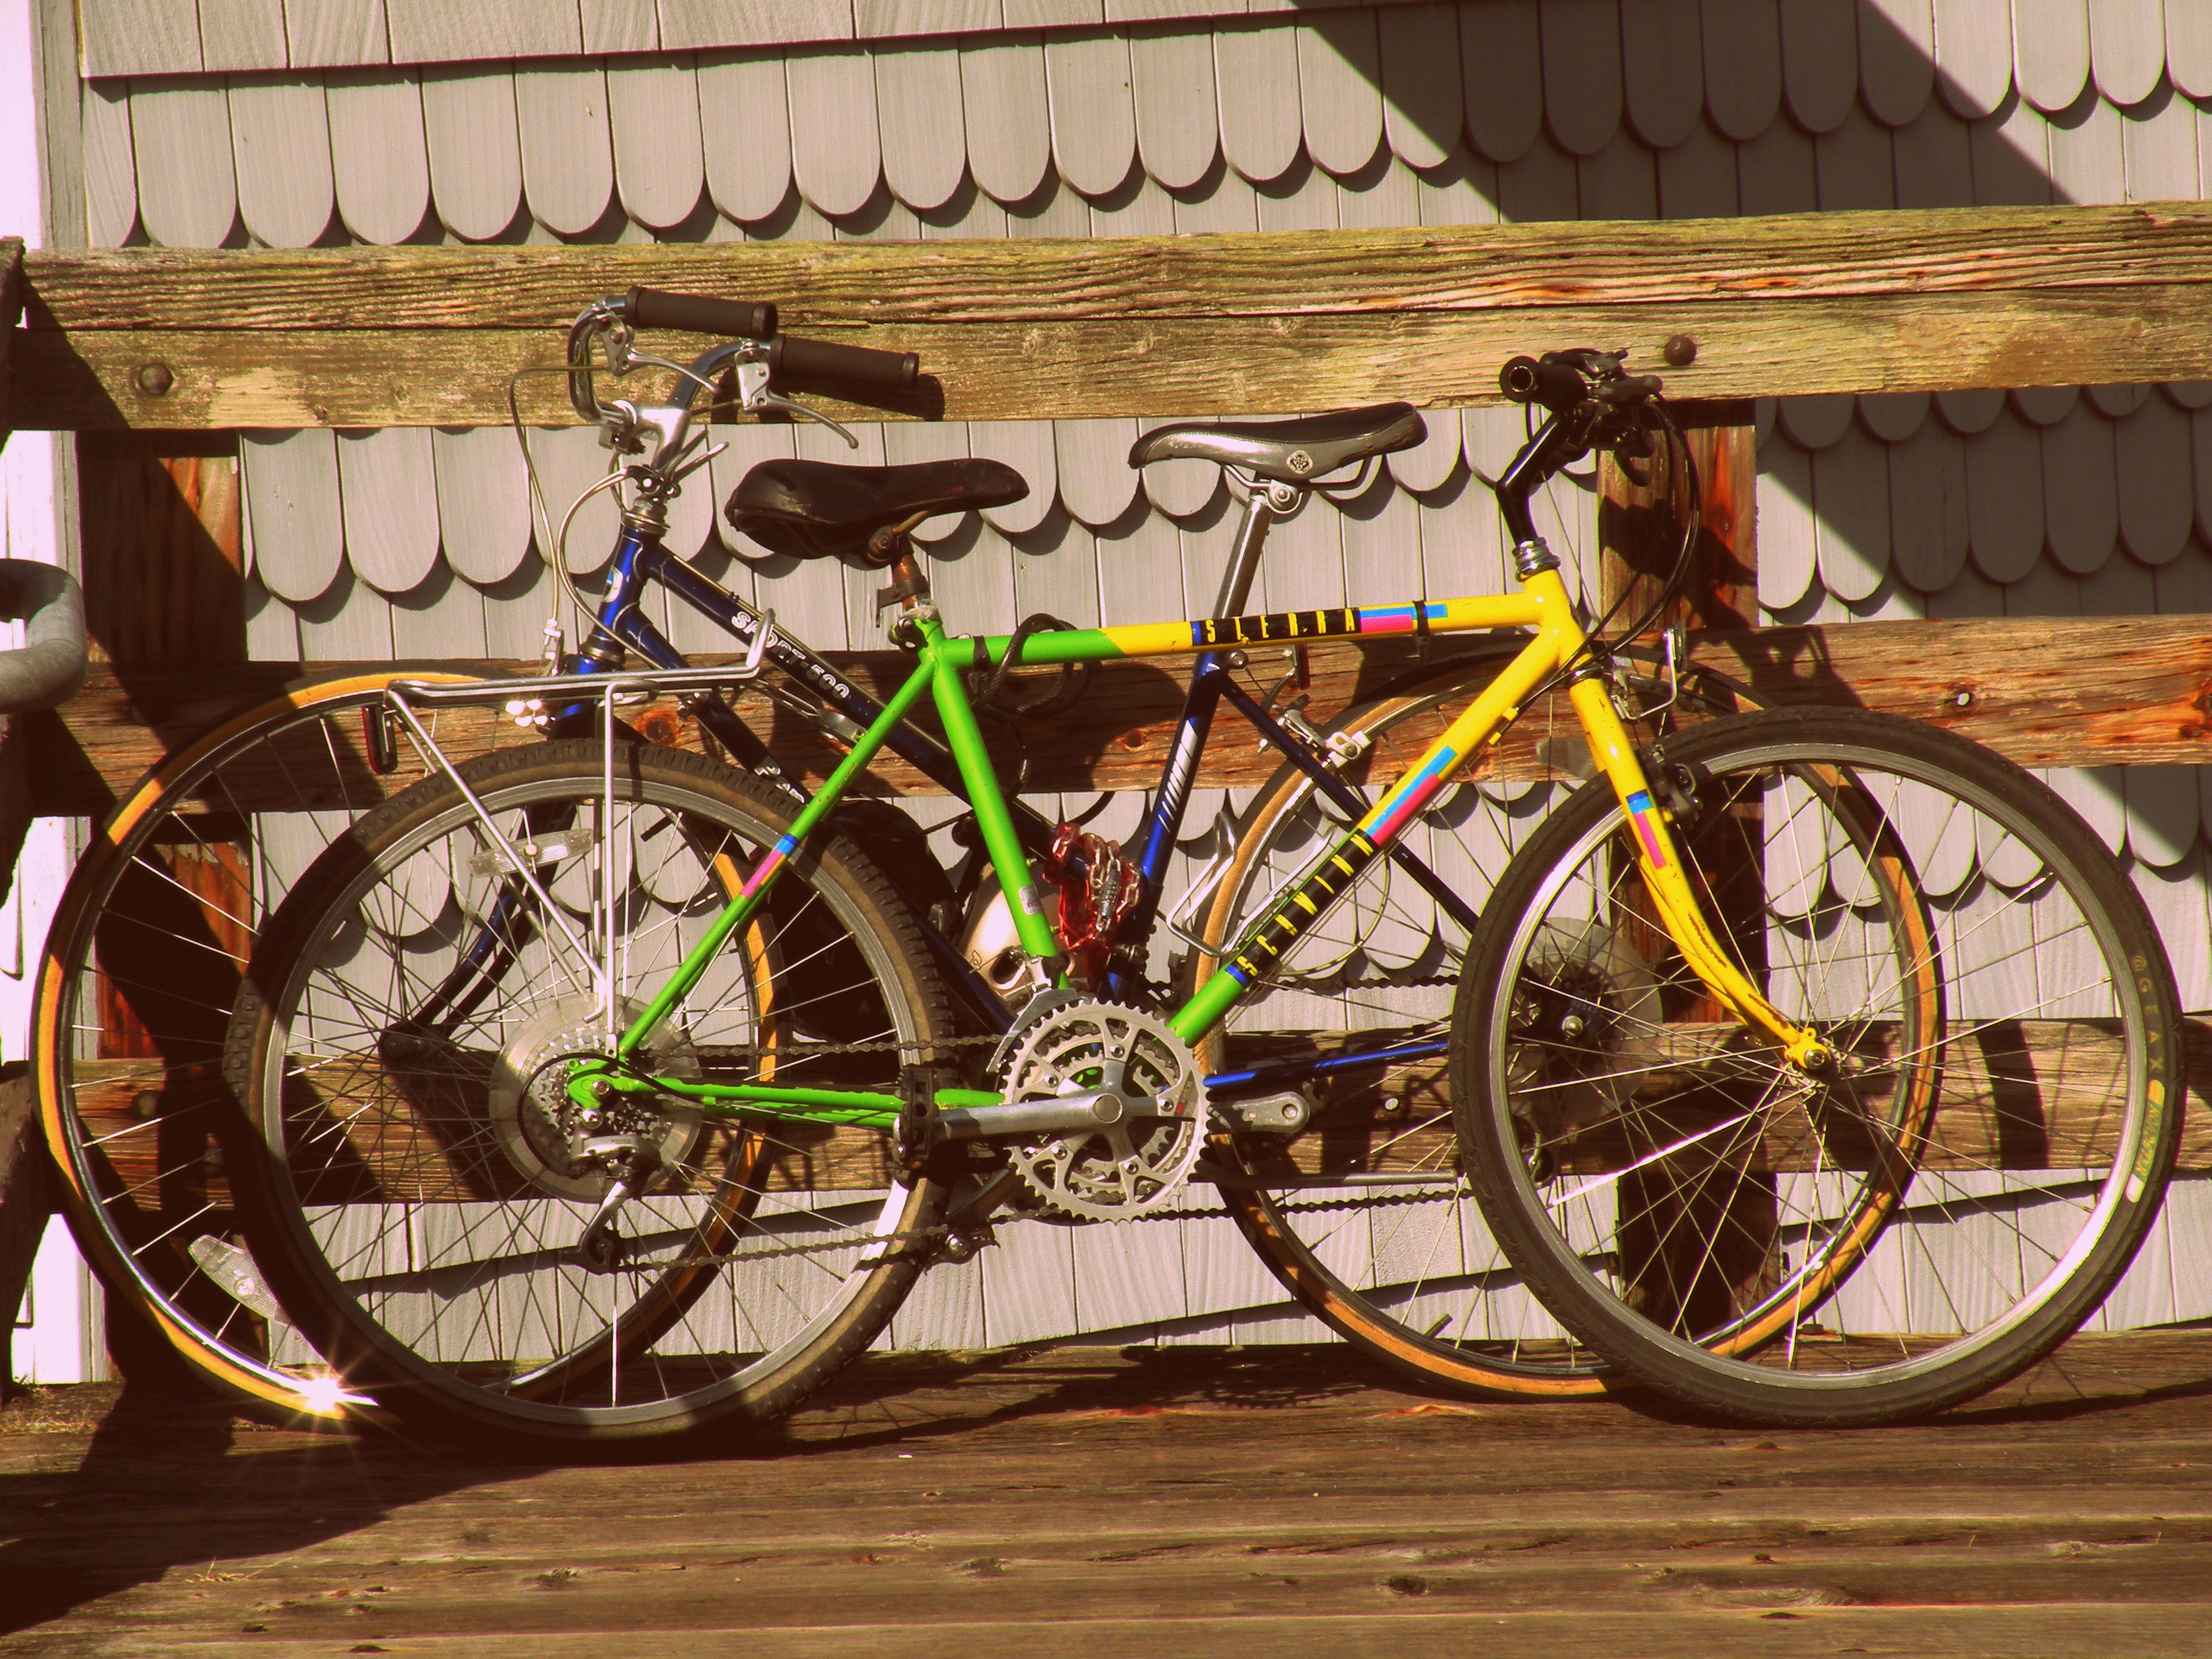
wheel, bicycle, bike, vehicle, ride, trip, sports equipment, mountain bike, cycling, land vehicle, colorful bikes, cycle sport, cyclo cross bicycle, bicycle racing, road bicycle, racing bicycle